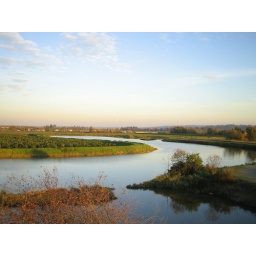
the serpentine river migratory bird area sandwiched in between King George Hwy and Hwy 99 in South Surrey